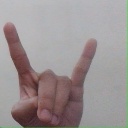
अक्षर: श